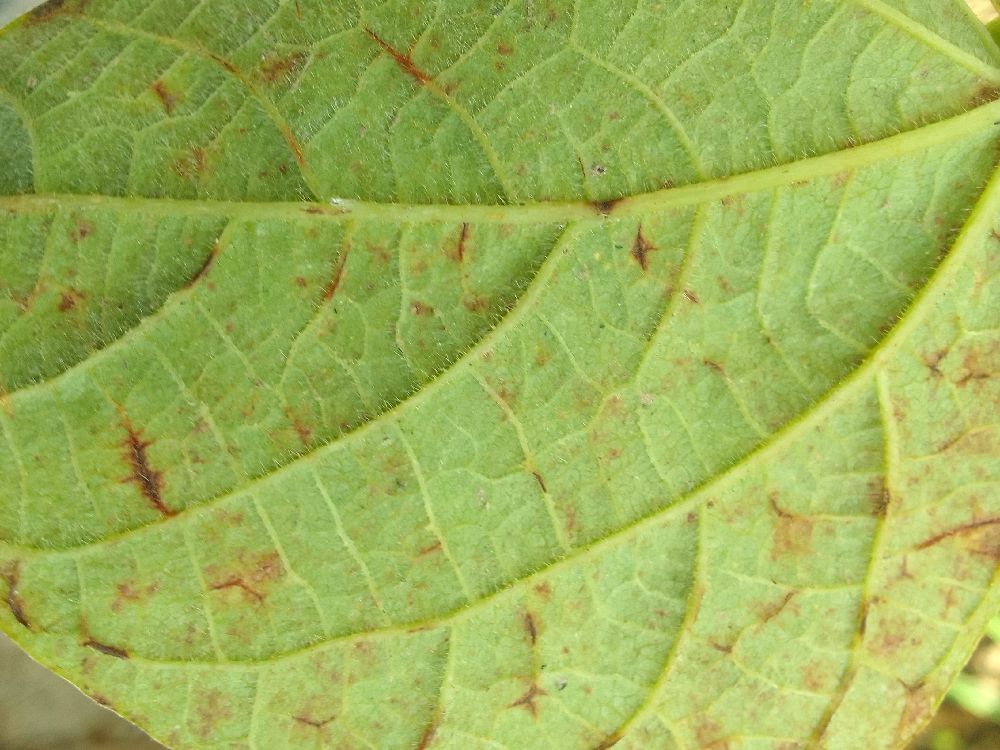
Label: anthracnose